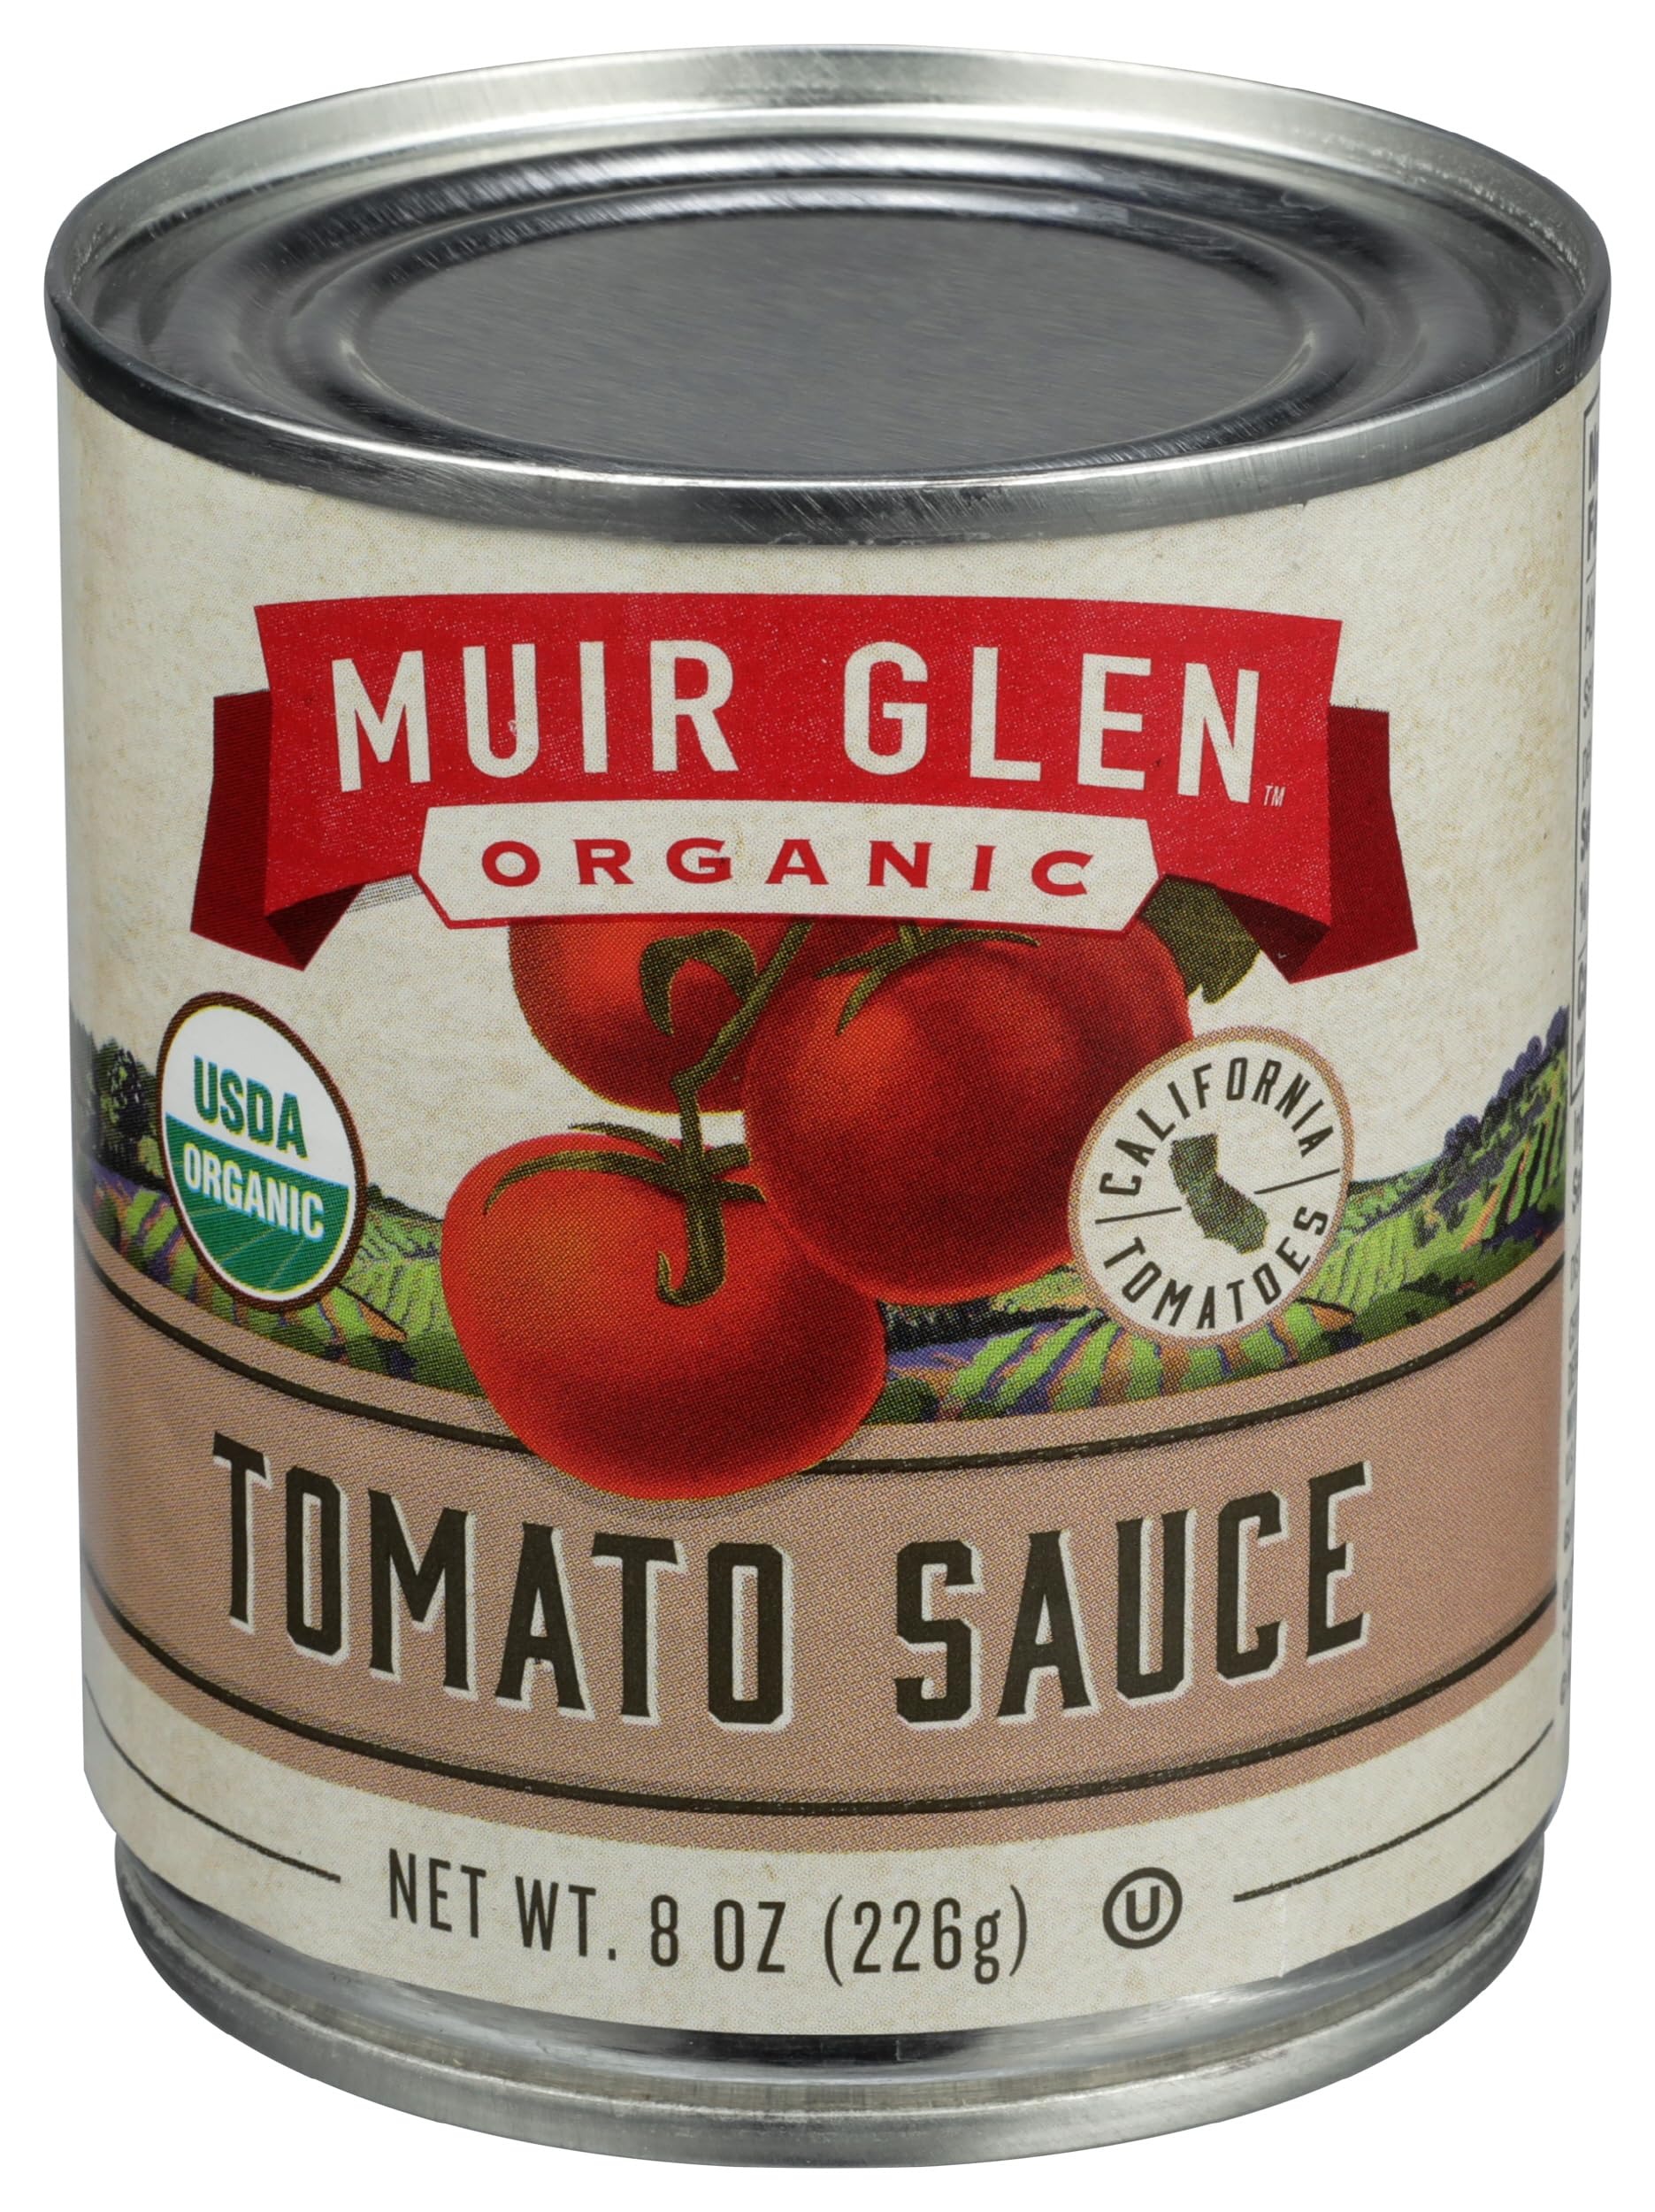
Item Name: MUIR GLEN Organic Tomato Sauce, 8 OZ
Bullet Point 1: PASTA SAUCE: Whole tomatoes are cooked down into a sauce with organic sweet basil and five complementary spices.
Bullet Point 2: ORGANIC TOMATOES: Grown on organic farms where they are drenched in California sunshine, tomatoes are USDA Certified Organic and Non-GMO Project Verified.
Bullet Point 3: EASY MEAL ADDITION: Field to can in 8 hours; store organic canned tomatoes in pantry for easy use when making soups, sauces and stews.
Bullet Point 4: WHOLESOME INGREDIENTS: Premium-quality tomatoes; 0% cholesterol; 0 trans or saturated fats.
Bullet Point 5: BOX CONTAINS: 1 can, 8 oz
Product Description: Meals
Value: 8.0
Unit: Ounce

Price: 1.08